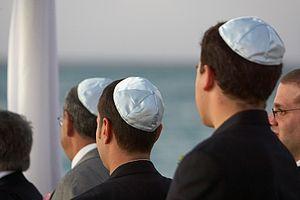
Cette page propose une liste de couvre-chefs par ordre alphabétique.